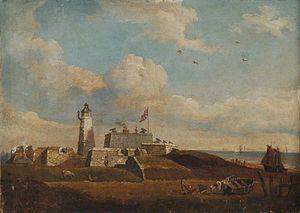
Le château de Southsea fait partie des fortifications d'artillerie d'Henri VIII qu'on appelait aussi « Châteaux Henriciens ». Il fut construit en 1543 sur le front de mer à l'extrémité sud de l'île de Portsea. Ce château fut bâti pour surveiller l'entrée est menant au Solent et celle conduisant au port de Portsmouth. C'est tout près de cet endroit qu'Henri VIII regarda couler la Mary Rose en 1545.